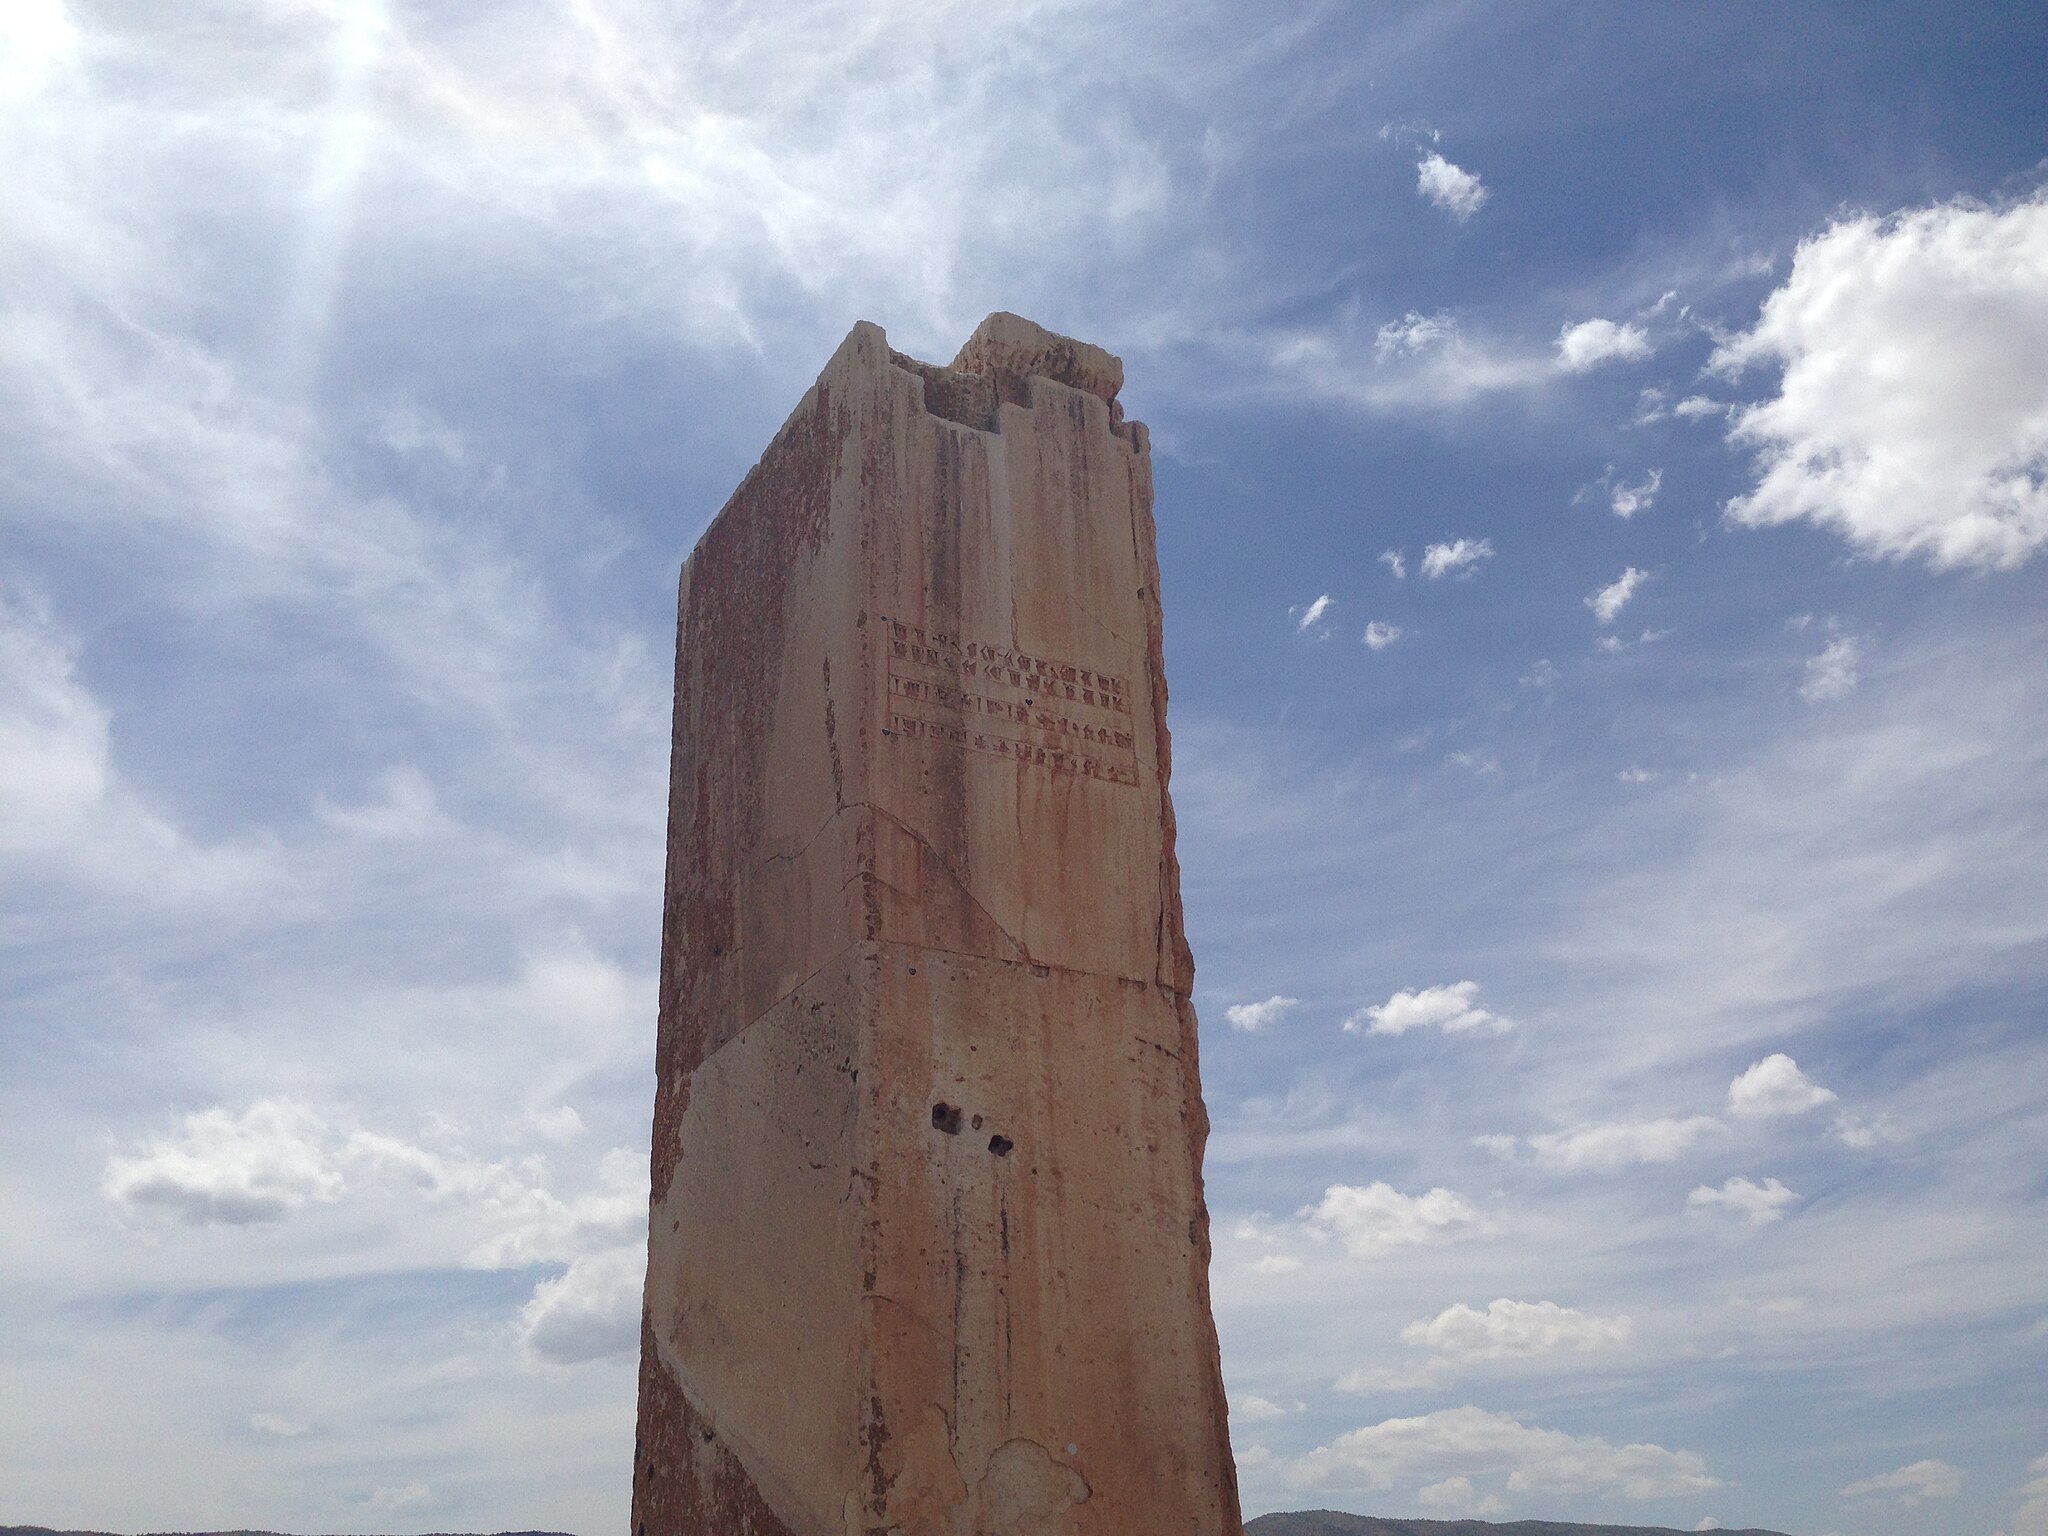
Title: Katbqe
Description: Column with the inscription "I am Cyrus..." in Pasargadae. The Persian inscription: " 𐎠𐎭𐎶 𐏐 𐎤𐎢𐎽𐎢𐏁 𐏐 𐎧𐏁𐎠𐎹 / 𐎰𐎡𐎰* 𐏐 𐏃𐎧𐎠𐎶𐎴𐎡𐏁𐎡𐎹 " * It seems that the last 𐎰 in 𐎧𐏁𐎠𐎹𐎰𐎡𐎰 should be 𐎹
Date: 2013-04-28 14:18:42
Categories: Taken with iPhone 5, Self-published work, Palace P (Pasargadae) Cyrus inscription